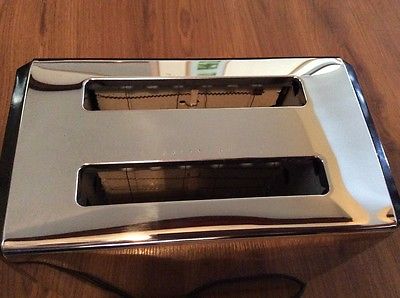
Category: toaster